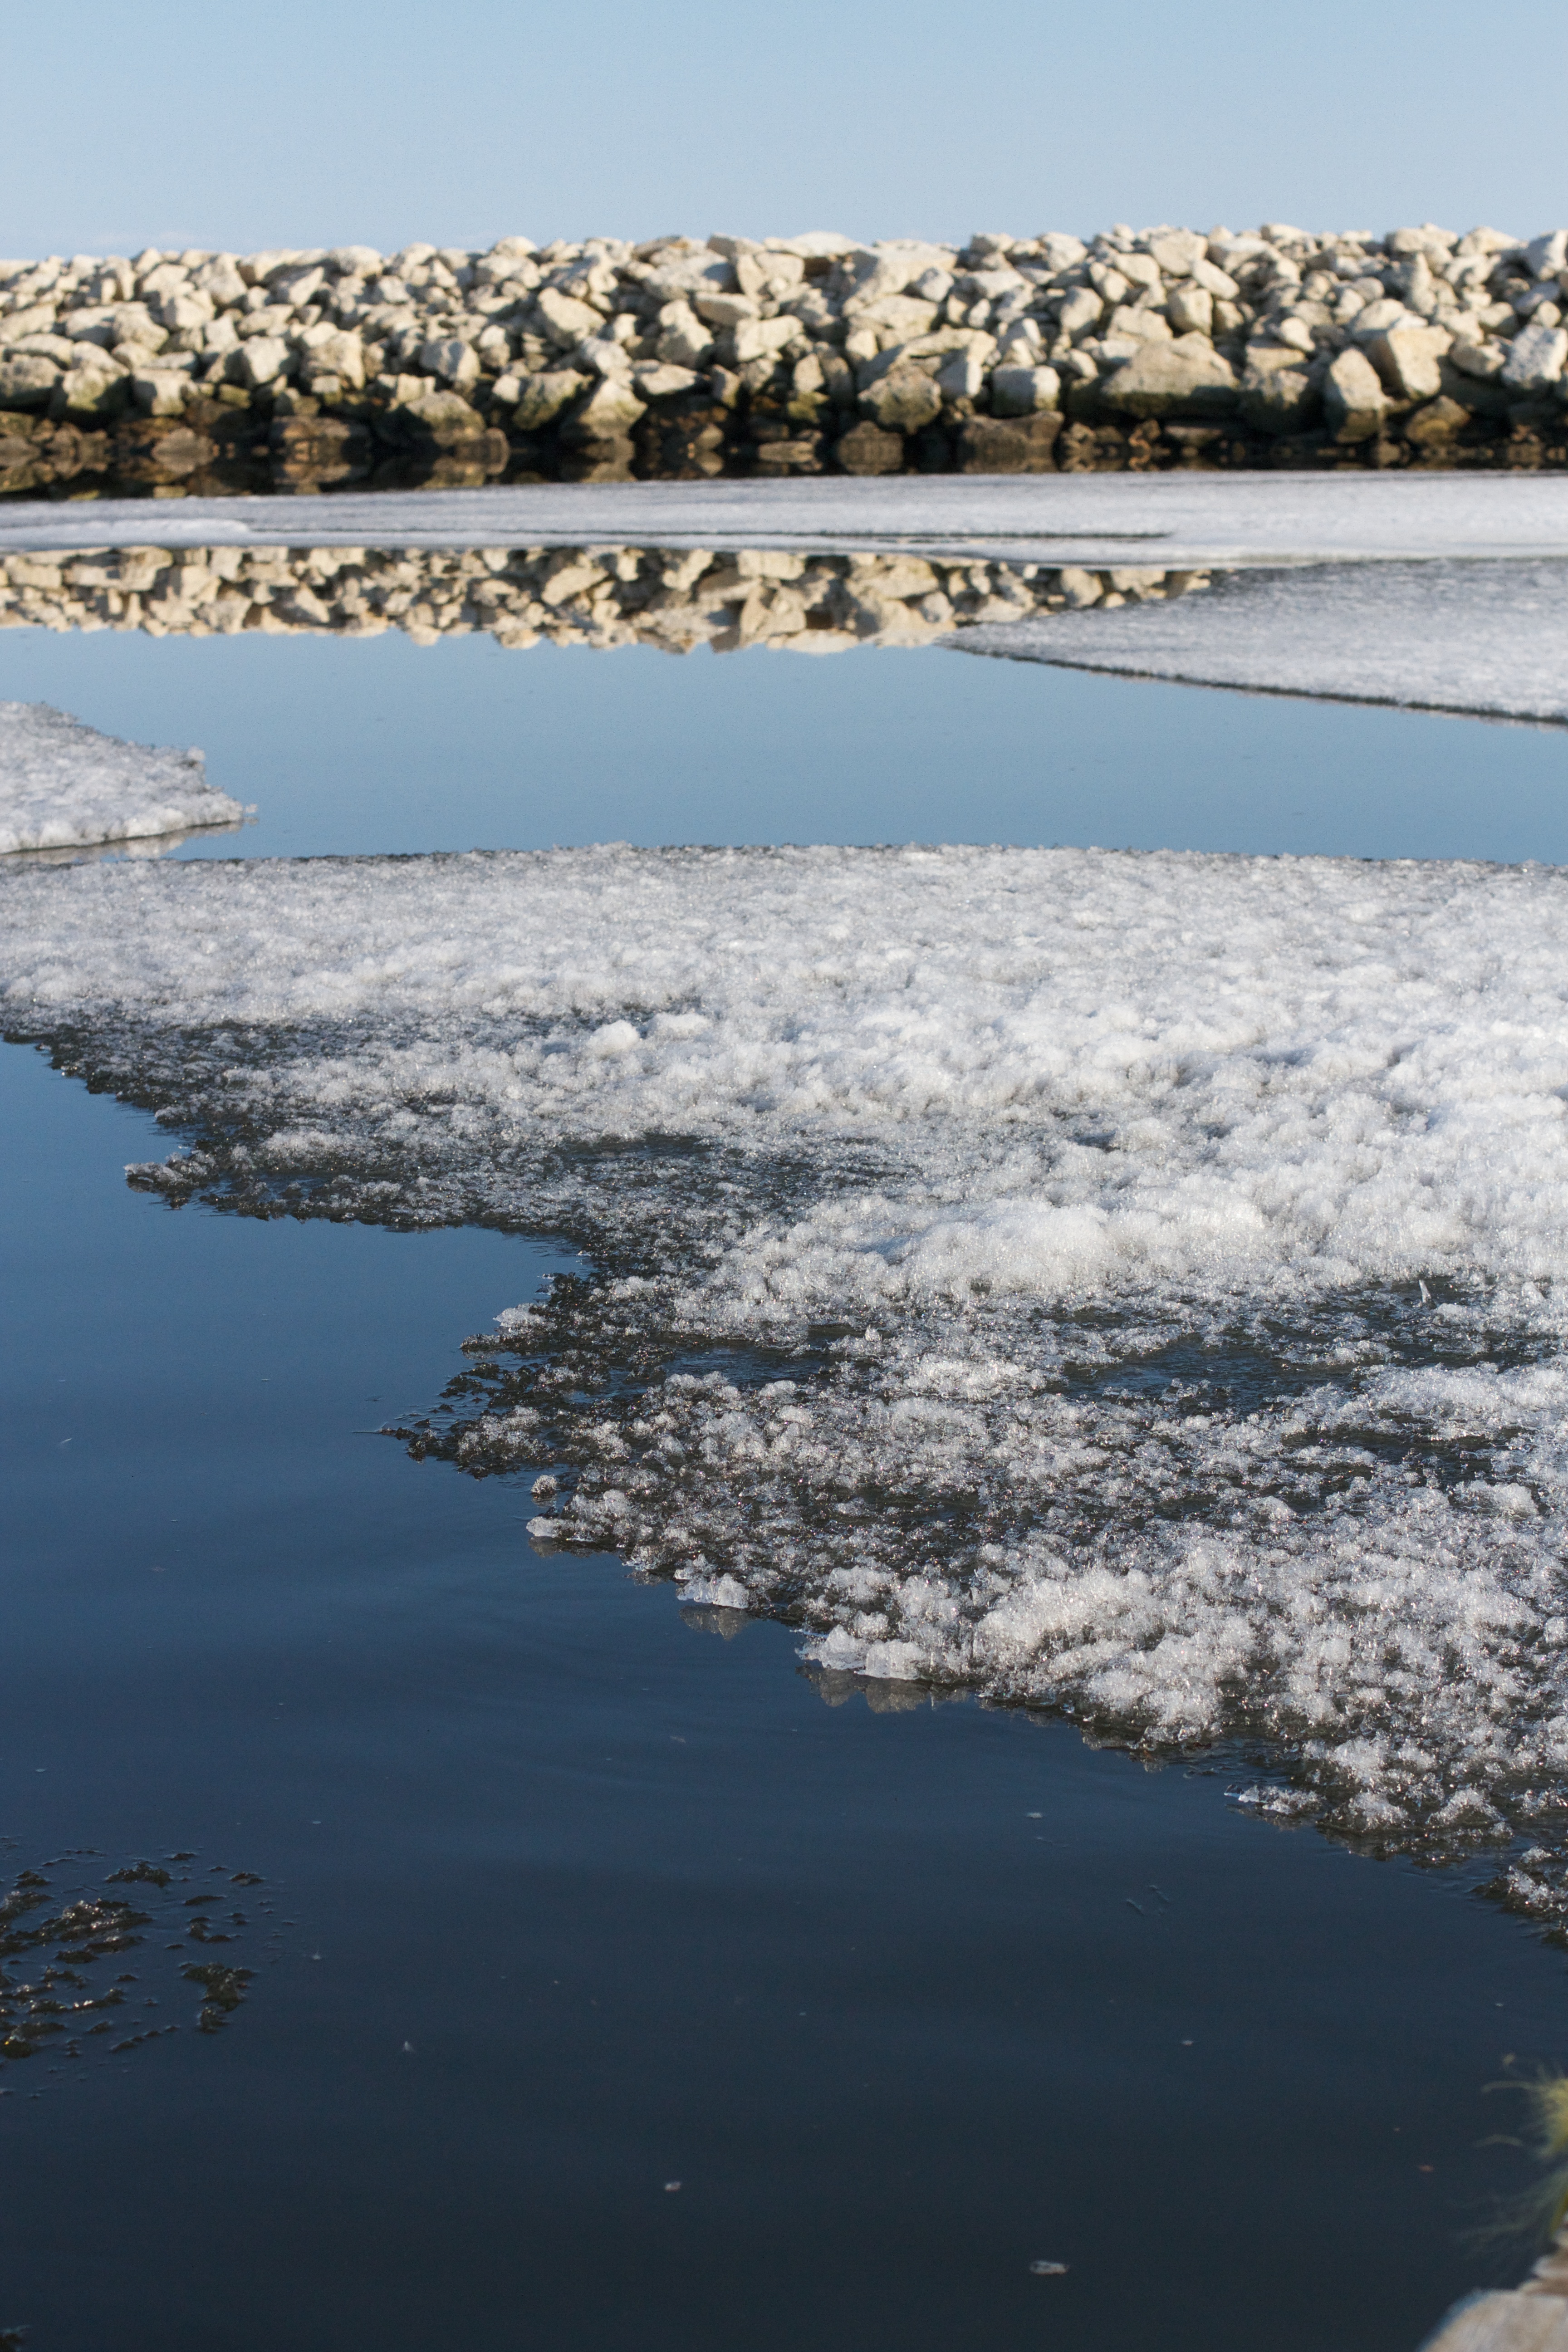
landscape, sea, coast, water, ocean, horizon, snow, winter, sunlight, morning, shore, wave, lake, ice, reflection, lagoon, bay, reservoir, arctic, body of water, loch, rtwgimli, arctic ocean